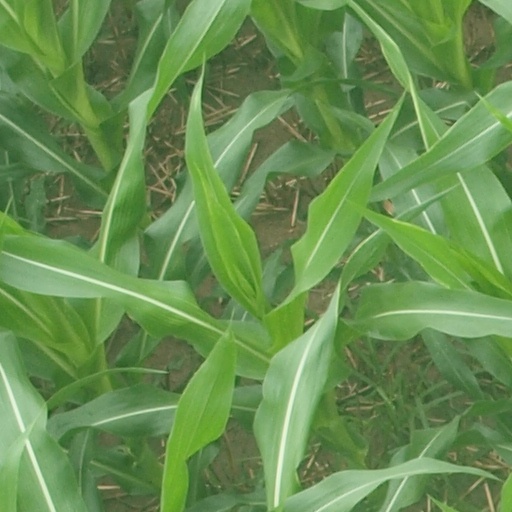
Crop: maize; corn